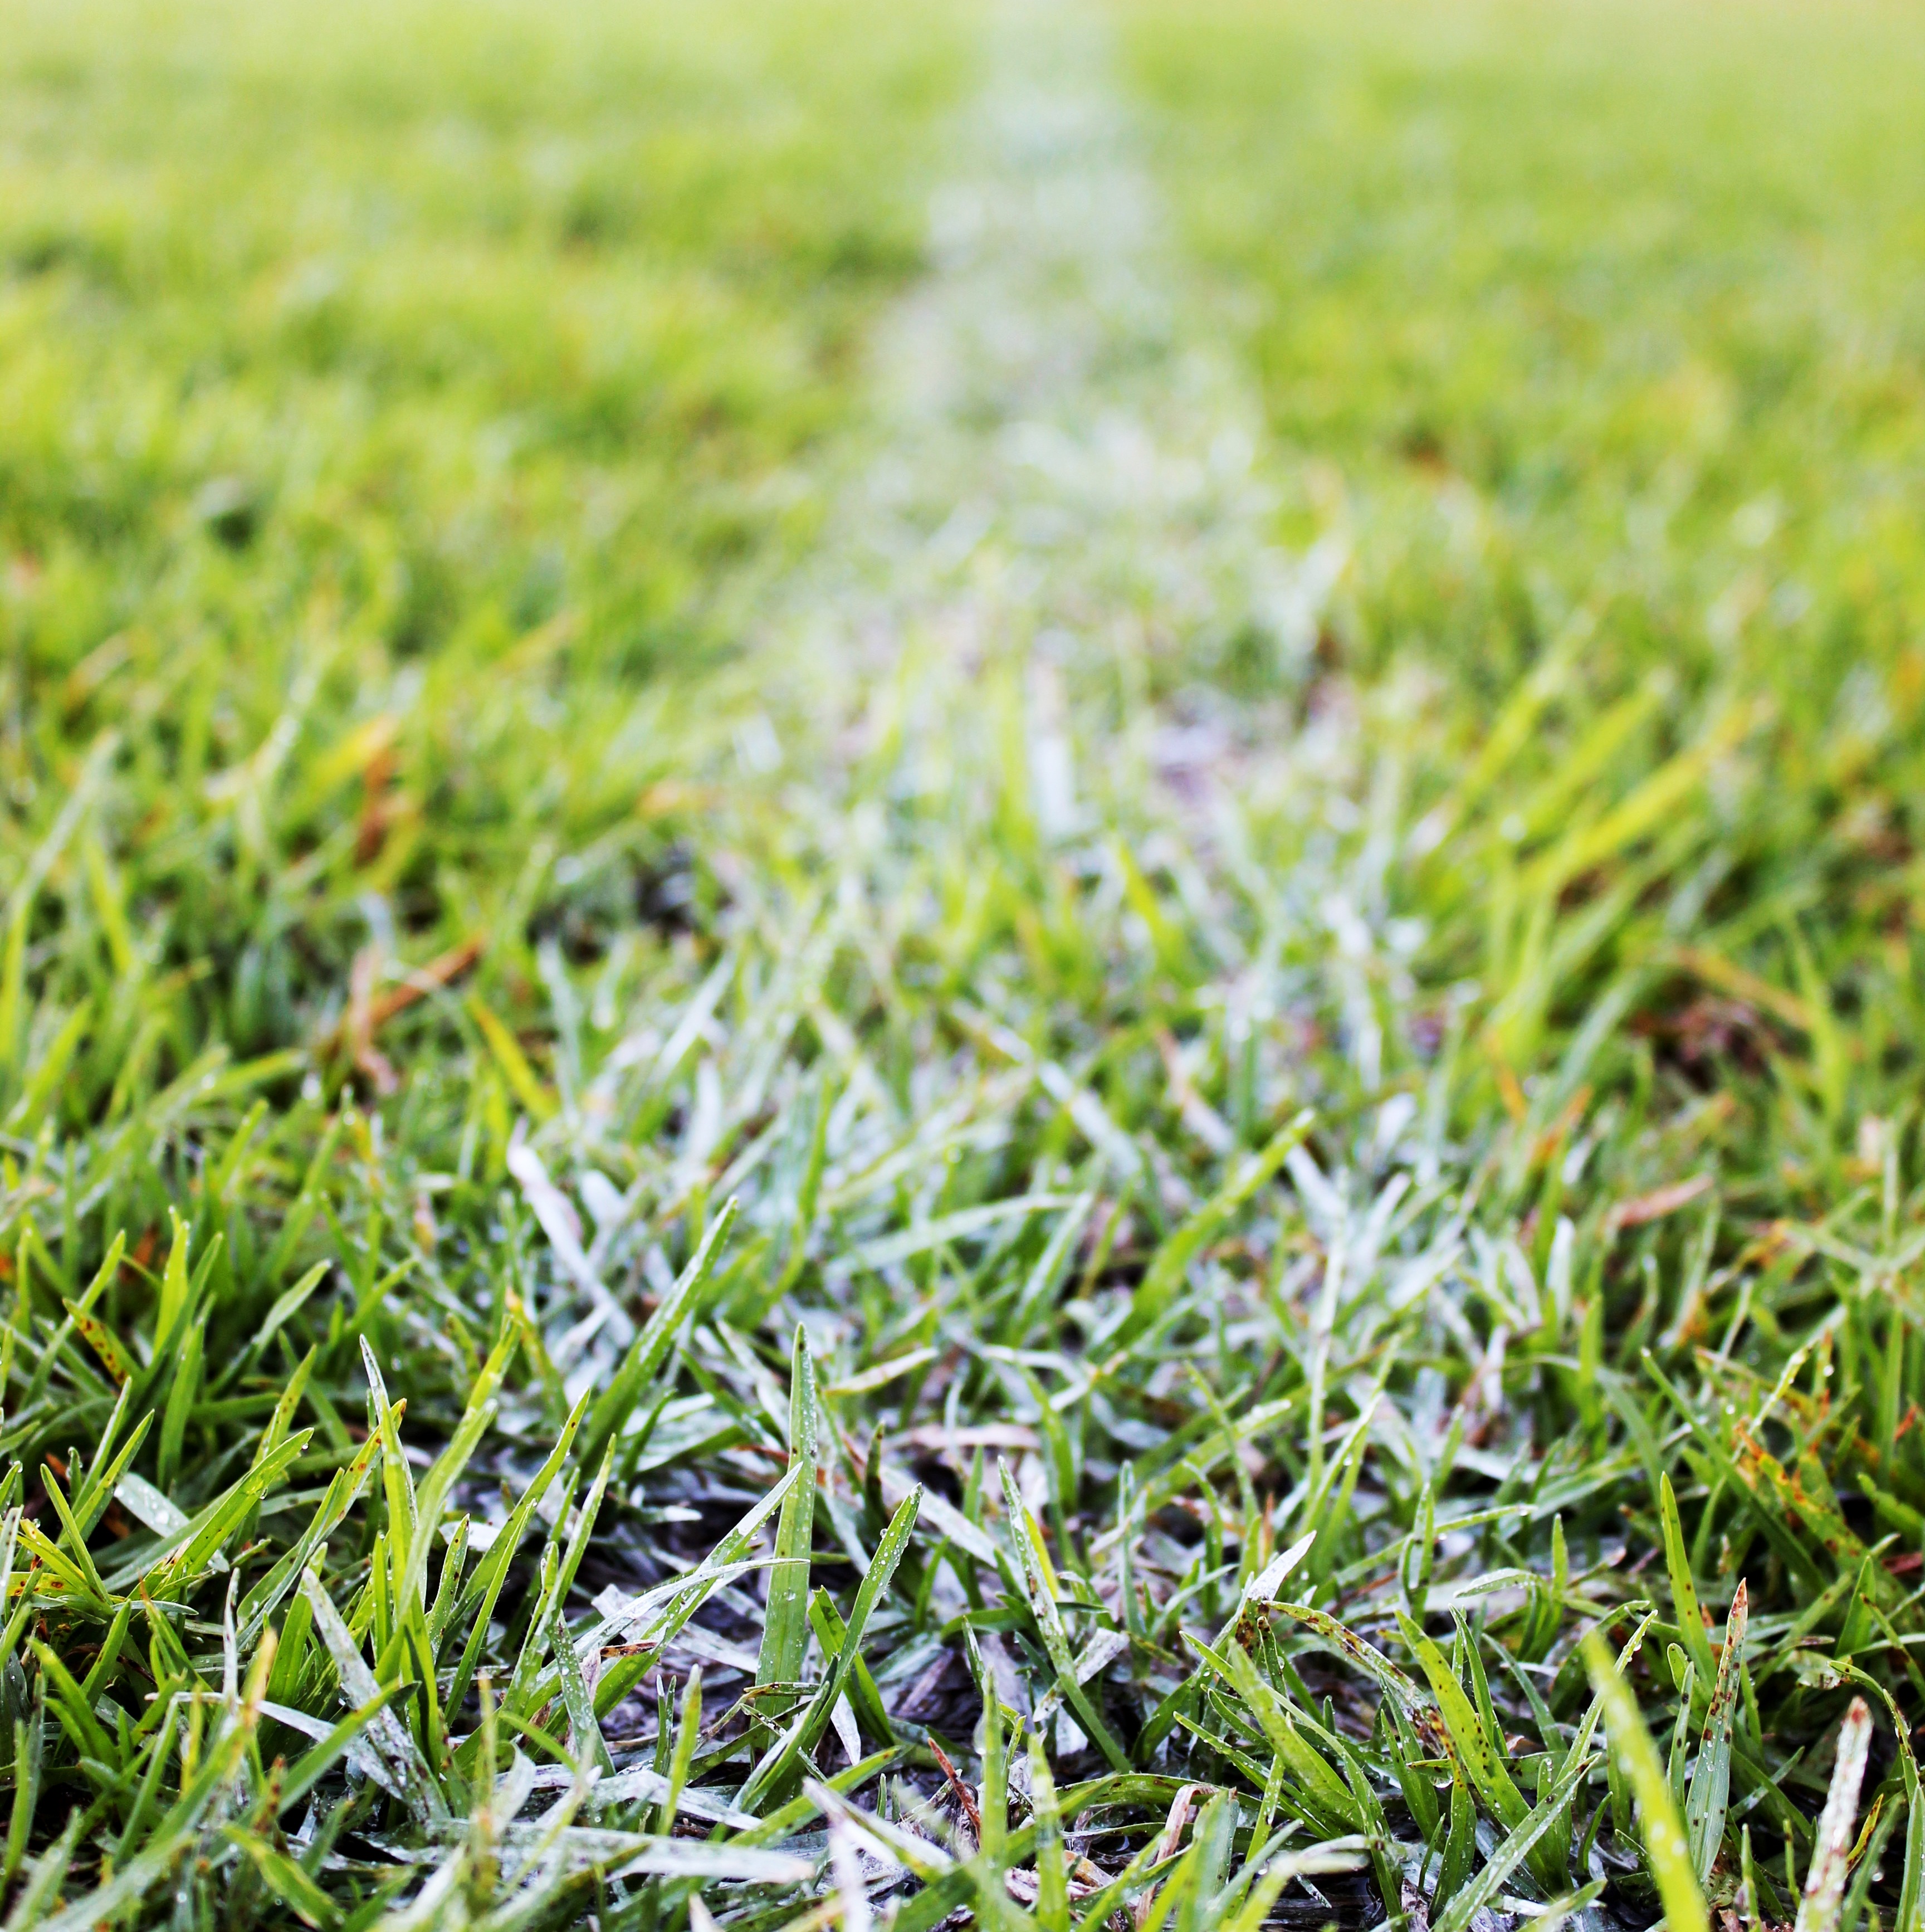
nature, grass, plant, sun, sport, field, lawn, meadow, leaf, flower, summer, line, green, soil, football, stadium, outdoors, grassland, athletics, flooring, american football field, football field, grass family